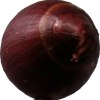
Label: red_onion